1983 World Endurance Championship

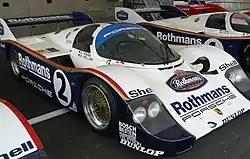
Rothmans Porsche won six of the seven races, including the 24 Hours of Le Mans, with the Porsche 956

In order to be classified for points, a team had to complete 90% of the winner's distance. Further, drivers were required to complete at least 30% of their car's total race distance to qualify for championship points. Group C Junior and Group B drivers earned extra championship points for any finish within the overall top ten positions.